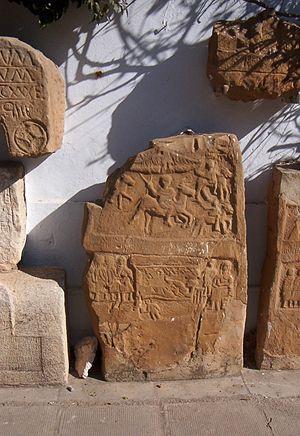
Stèles lybico-puniques du musée des antiquités à Alger
Le musée national des antiquités et des arts islamiques, inauguré en 1897, situé dans l'enceinte du parc de la Liberté à Alger, il est le plus ancien musée d'Algérie et d'Afrique. Il couvre l'histoire de l'art en Algérie depuis 2 500 ans.